Bob Smith (comics)

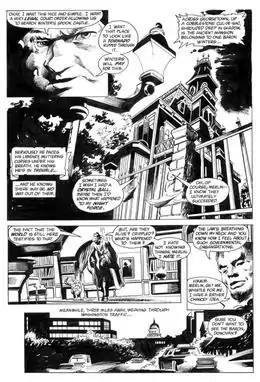
Bob Smith inks on Gene Colan pencil art for "Night Force" #8 (March 1983). Enlarge to see details, such as delicate lines for auto headlights glowing at bottom.

Robert Allen Smith (born November 18, 1951), better known as Bob Smith, is an American comic book artist, notable as an inker with DC Comics and Archie Comics.